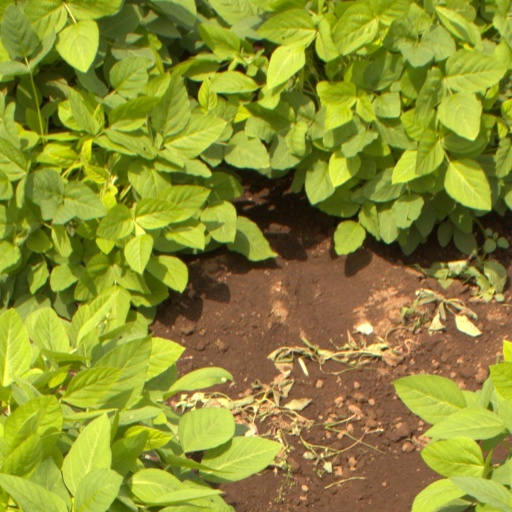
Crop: soybean